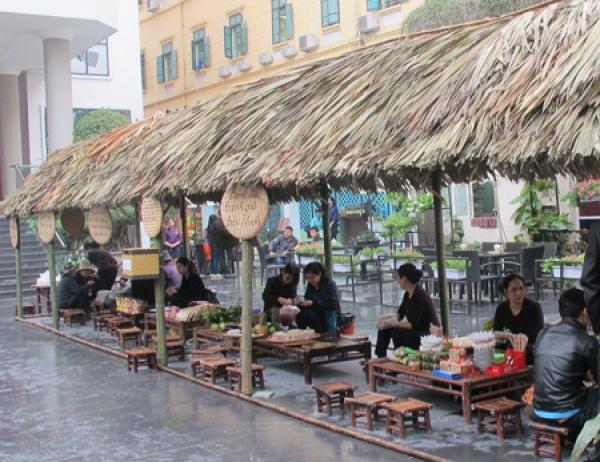
ở dưới mái hiên có nhiều người đang ngồi bán hàng